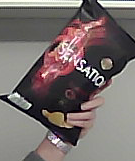
Product: lays_chill